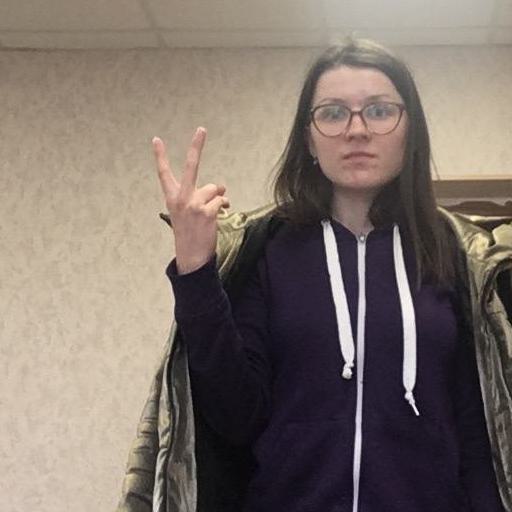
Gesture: peace_inverted